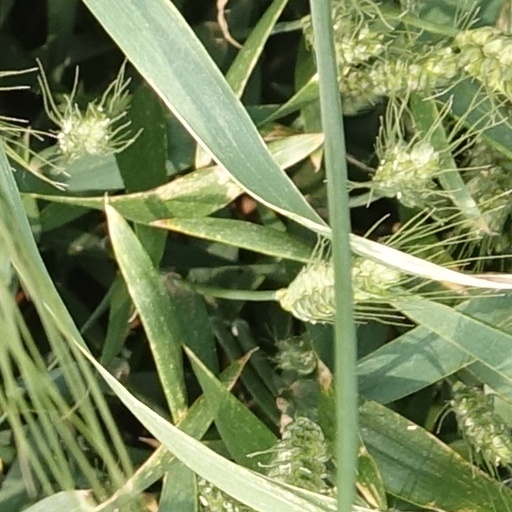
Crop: wheat